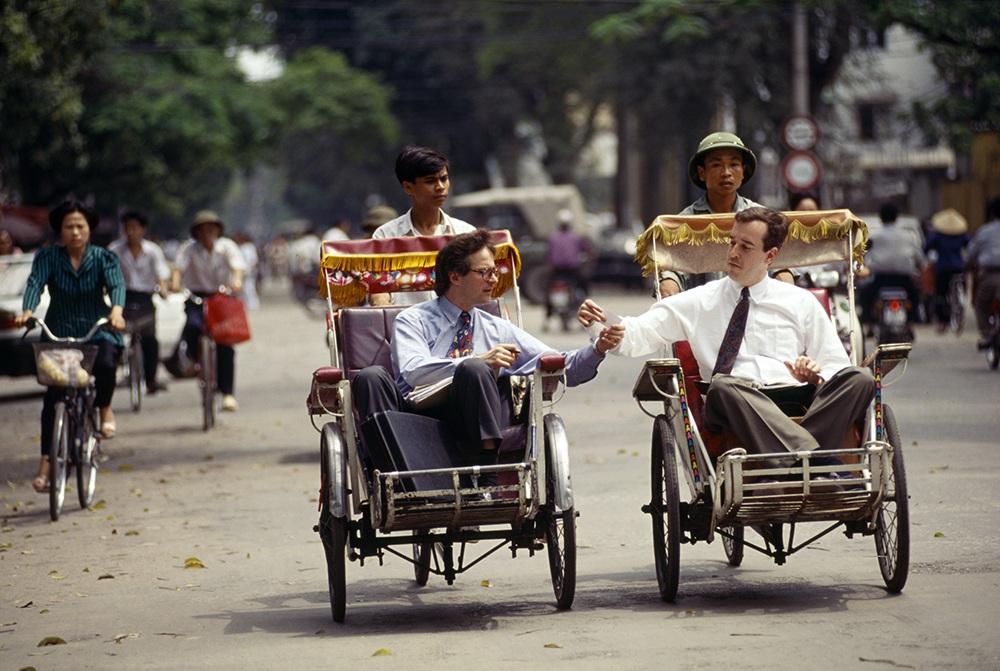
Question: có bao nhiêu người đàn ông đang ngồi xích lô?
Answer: có hai người đàn ông đang ngồi xích lô